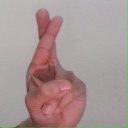
अक्षर: र